Beau Biden

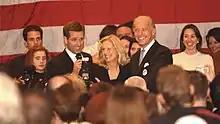
Biden giving his victory speech after being elected Attorney General of Delaware in 2006, as his father and step-mother look on

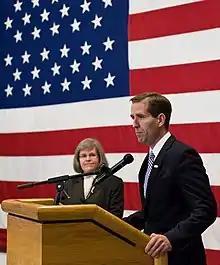
Biden and Holly Petraeus in 2012

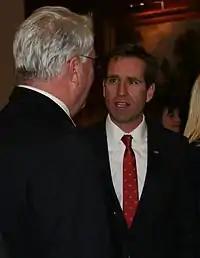
Biden with Delaware's Secretary of Agriculture Ed Kee in 2013

In his first bid for political office, Biden ran for attorney general of Delaware in 2006. Biden's opponent was a veteran state prosecutor and assistant U.S. attorney, Ferris Wharton. Major issues in the campaign included the candidates' experience and proposed efforts to address sex offenders, internet predators, senior abuse and domestic abuse. Biden won the election by approximately five percentage points.